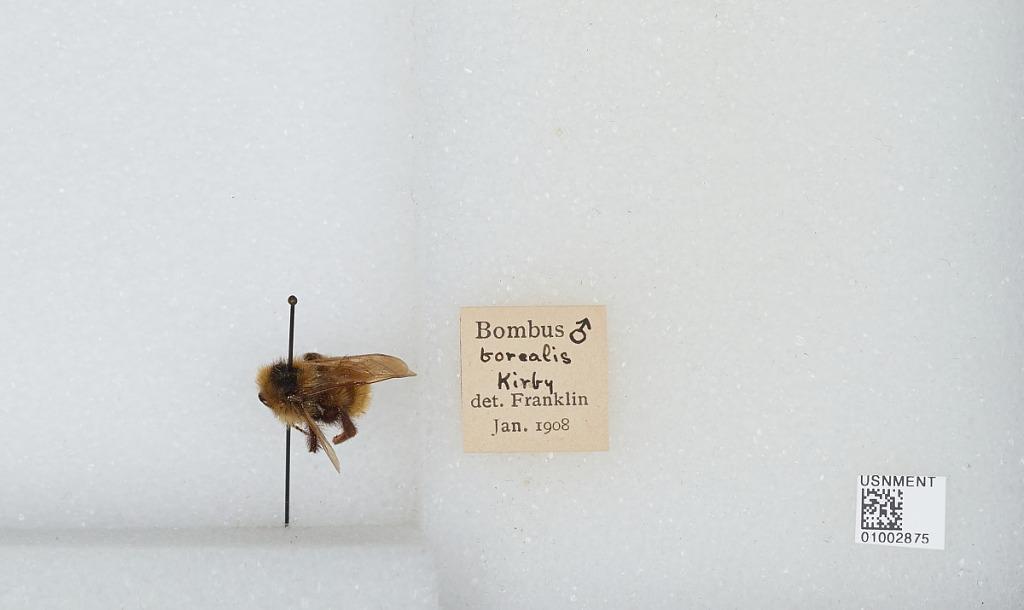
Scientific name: Bombus (Subterraneobombus) borealis Kirby
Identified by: Franklin